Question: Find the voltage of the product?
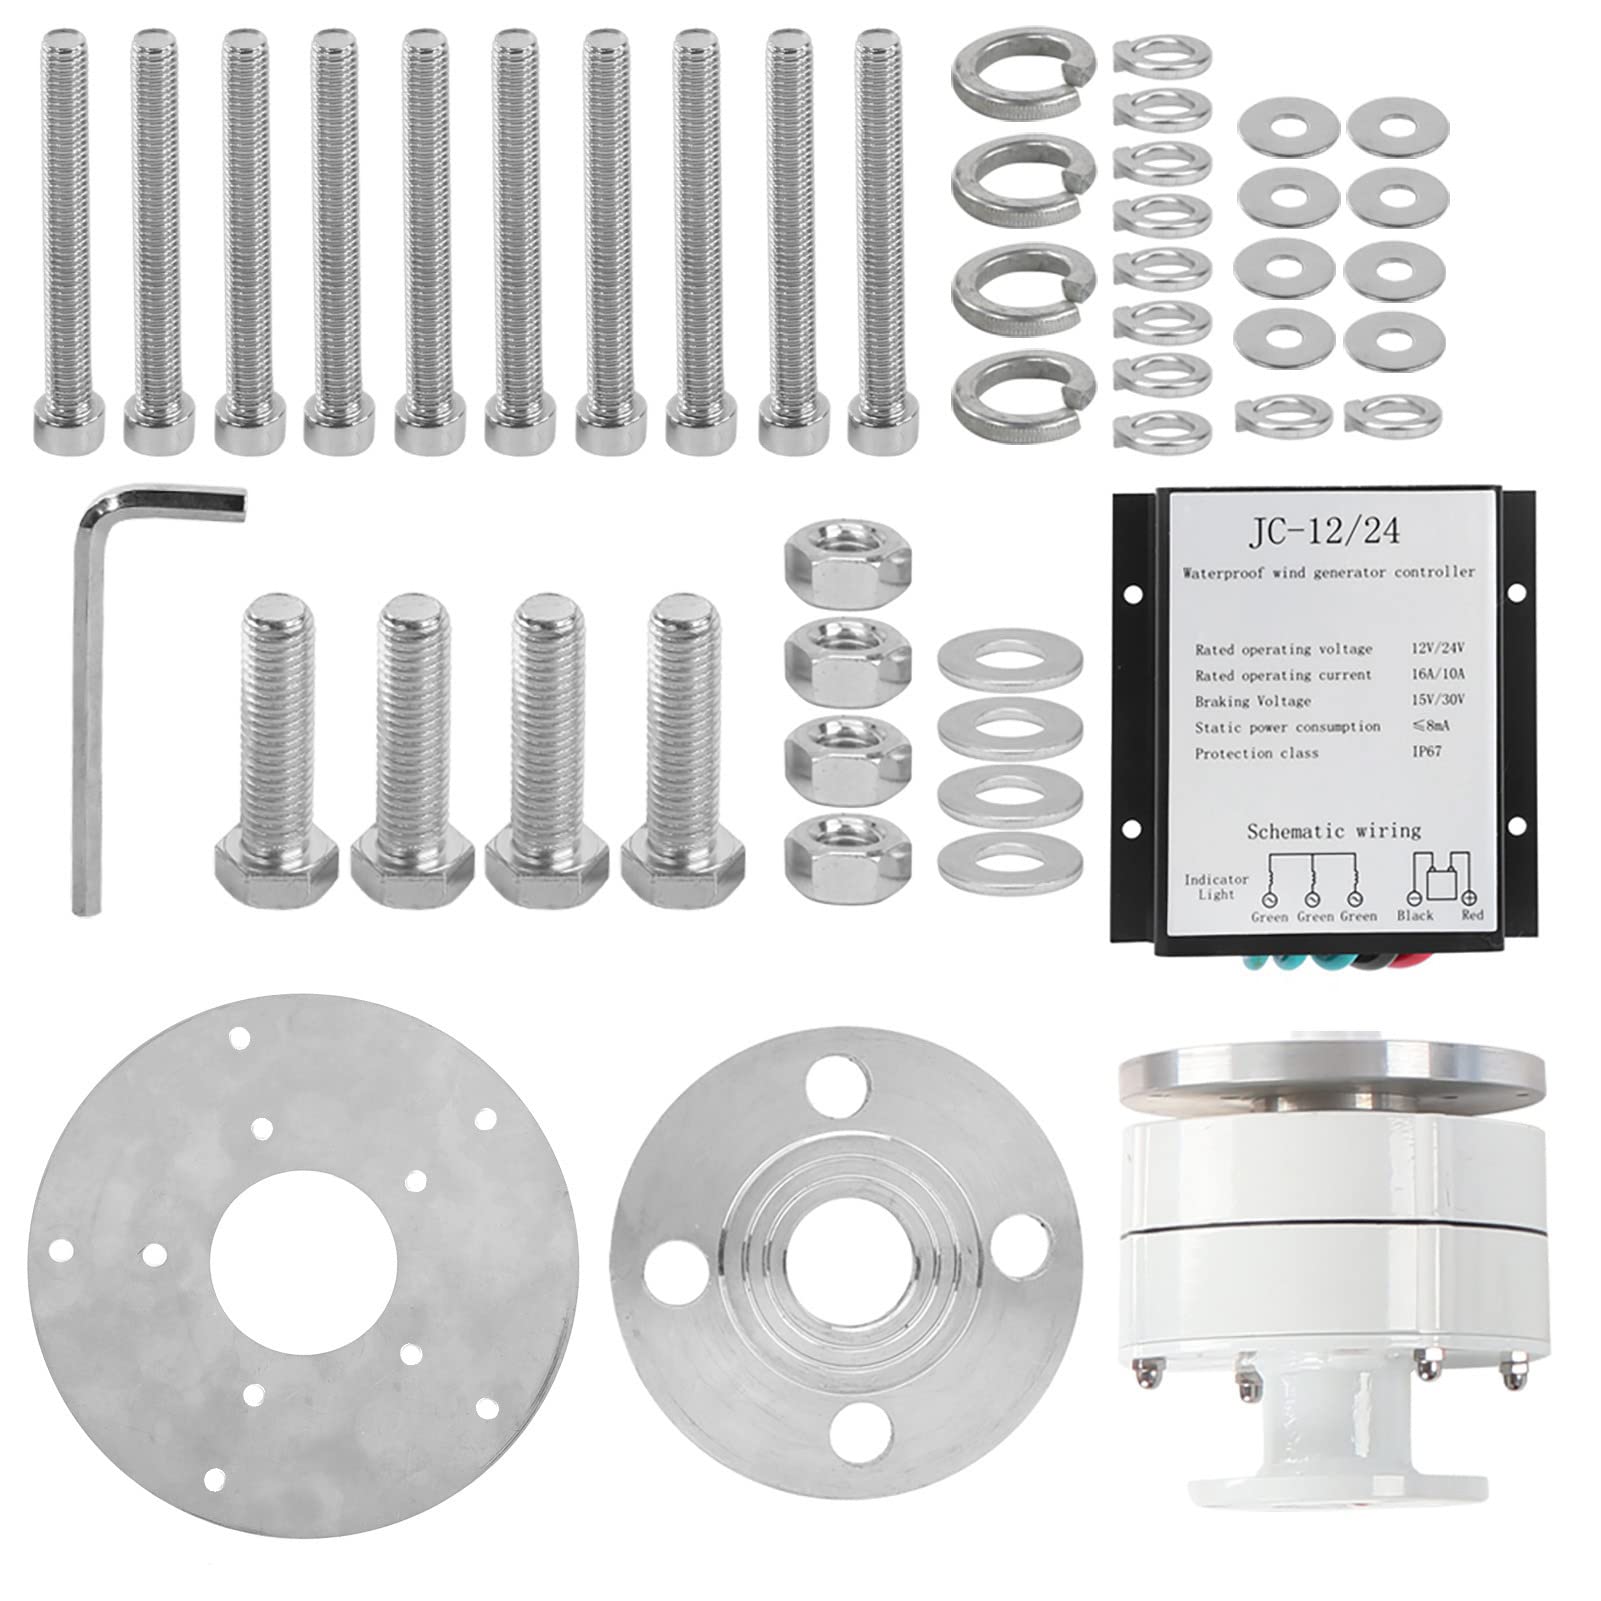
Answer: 30.0 volt